Alibag

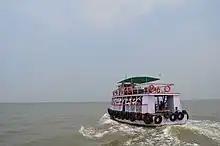
Ferry service between Mandwa and Gateway of India, Mumbai.

A Ro-Ro service is available from Ferry Wharf to Mandwa from where Alibag can be reached by road.